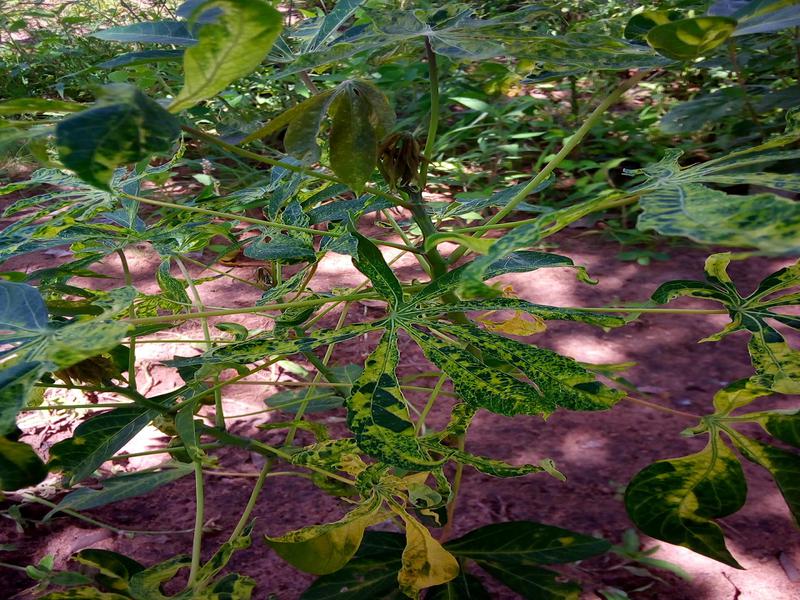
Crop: cassava
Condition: mosaic_disease